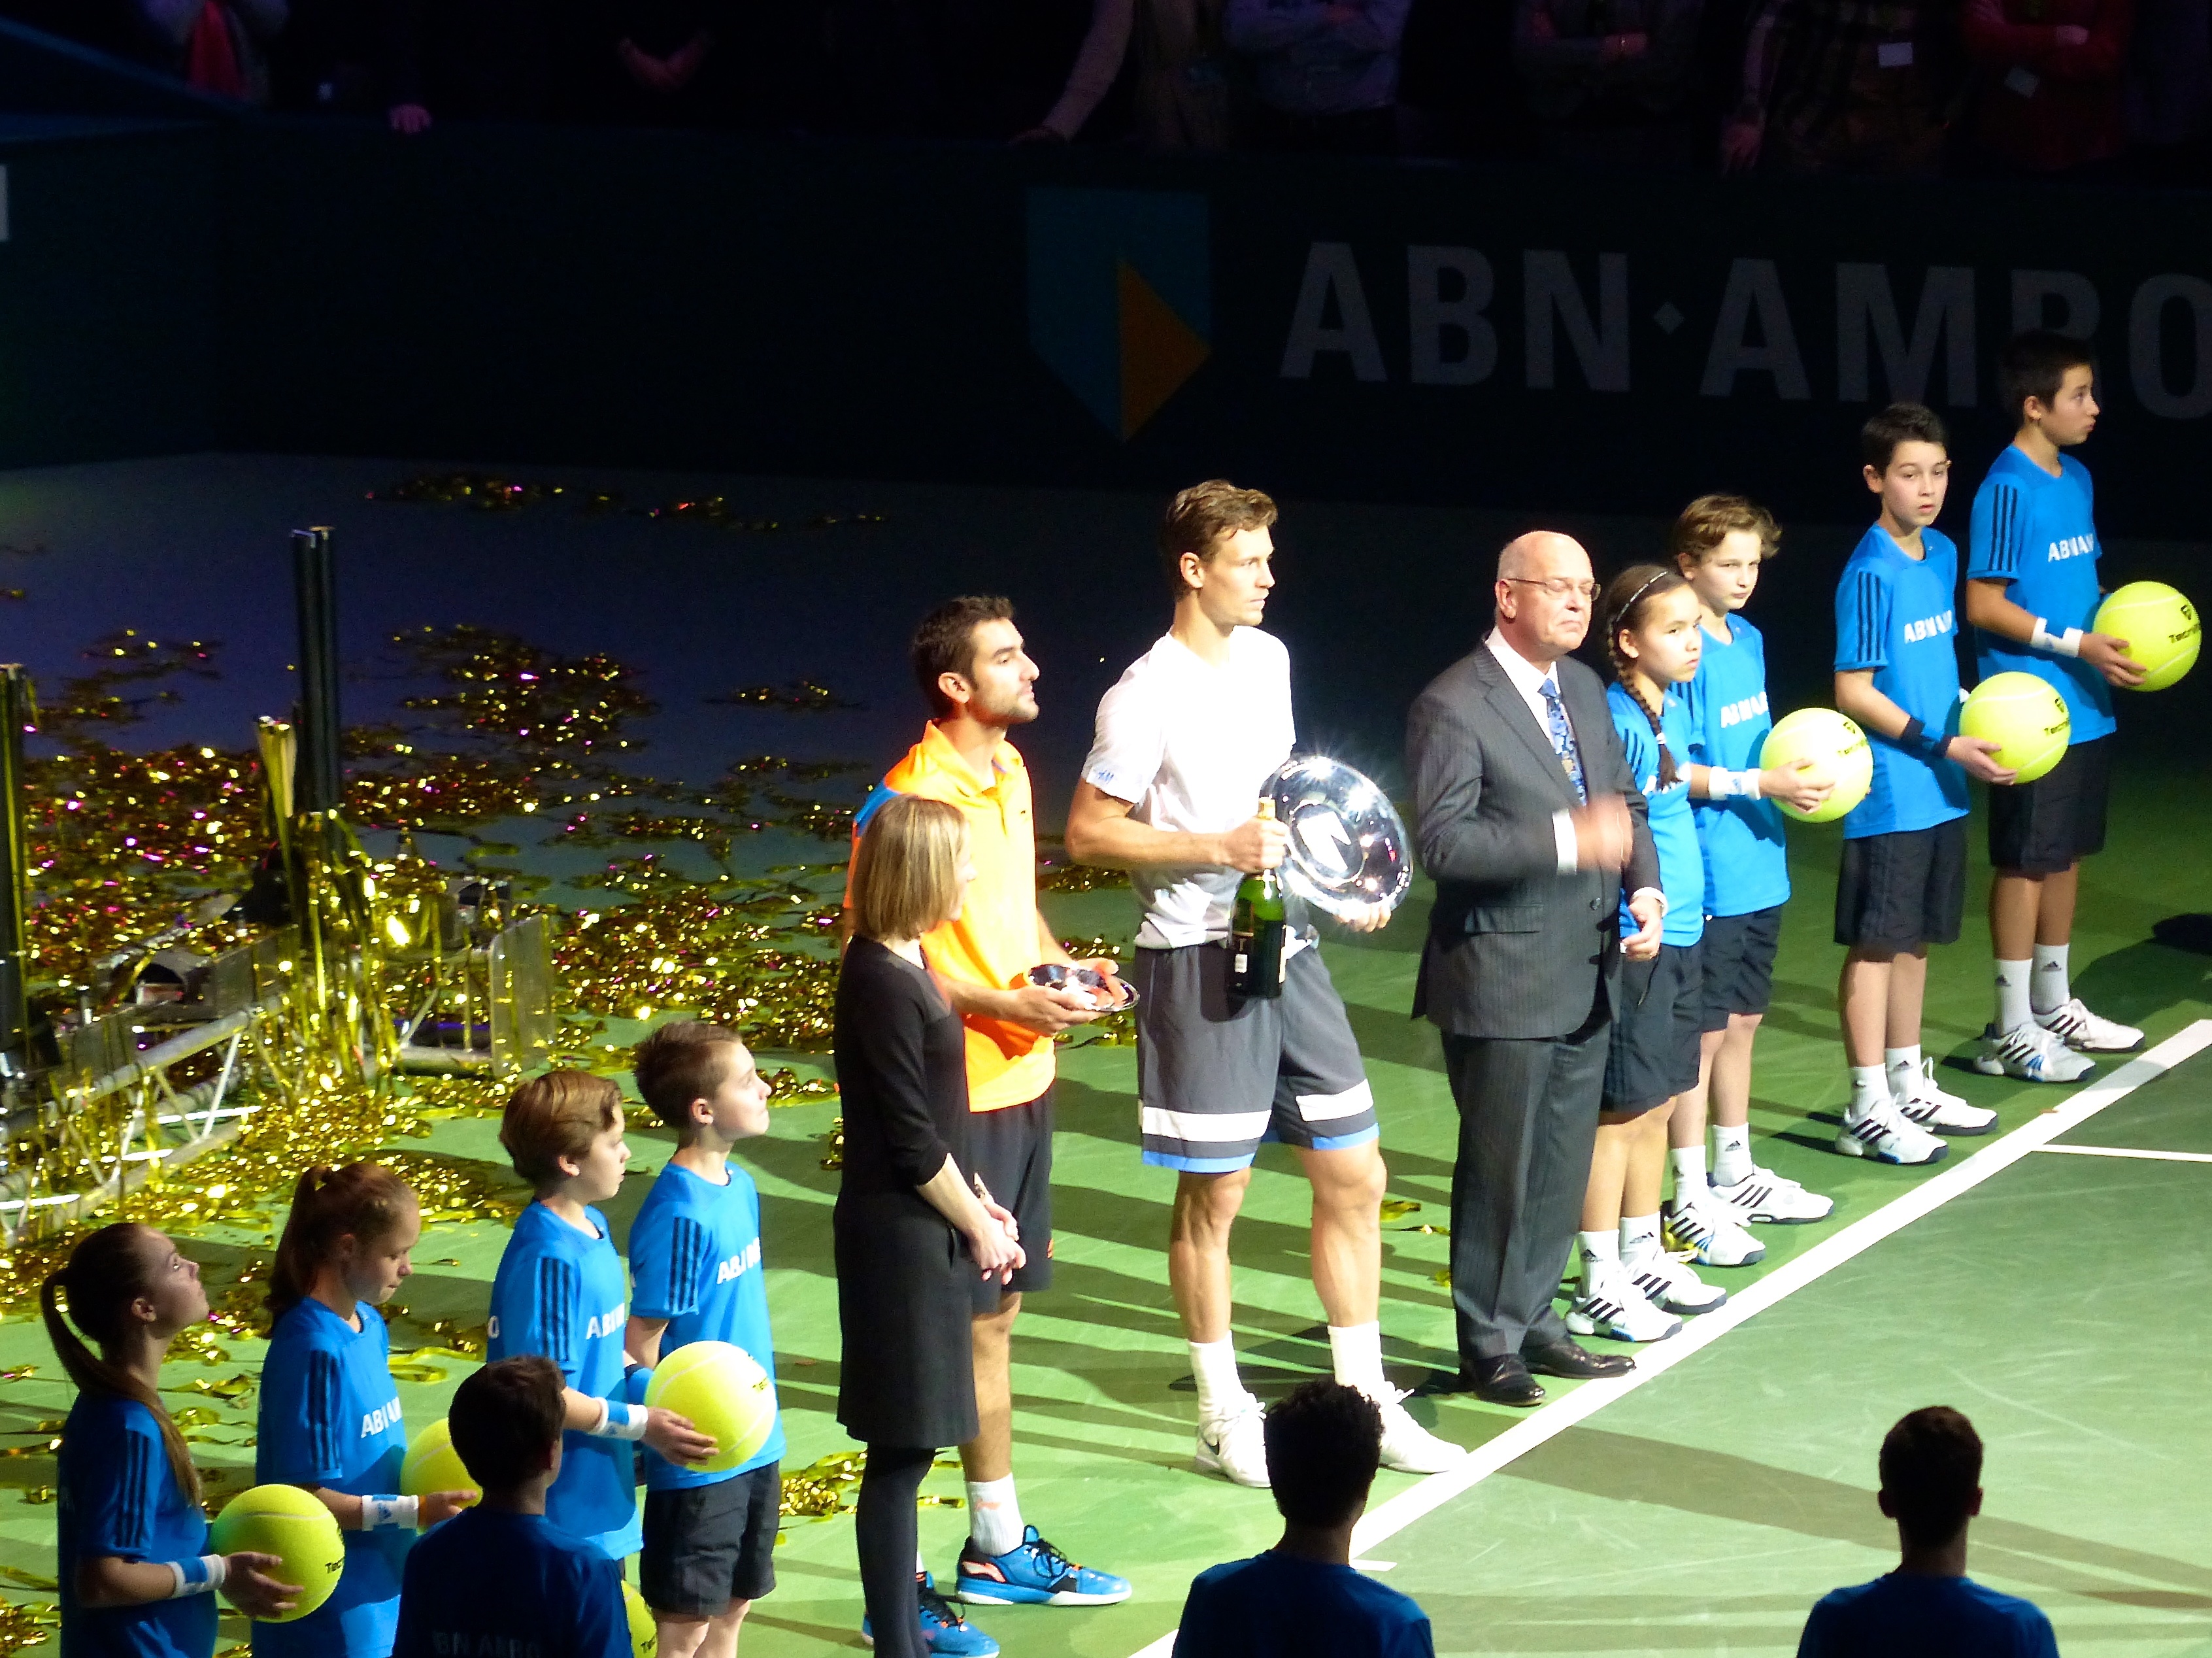
sport, competition, ceremony, holland, netherlands, arena, rotterdam, tennis, sports, pro, atp, tournament, ahoy, final, berdych